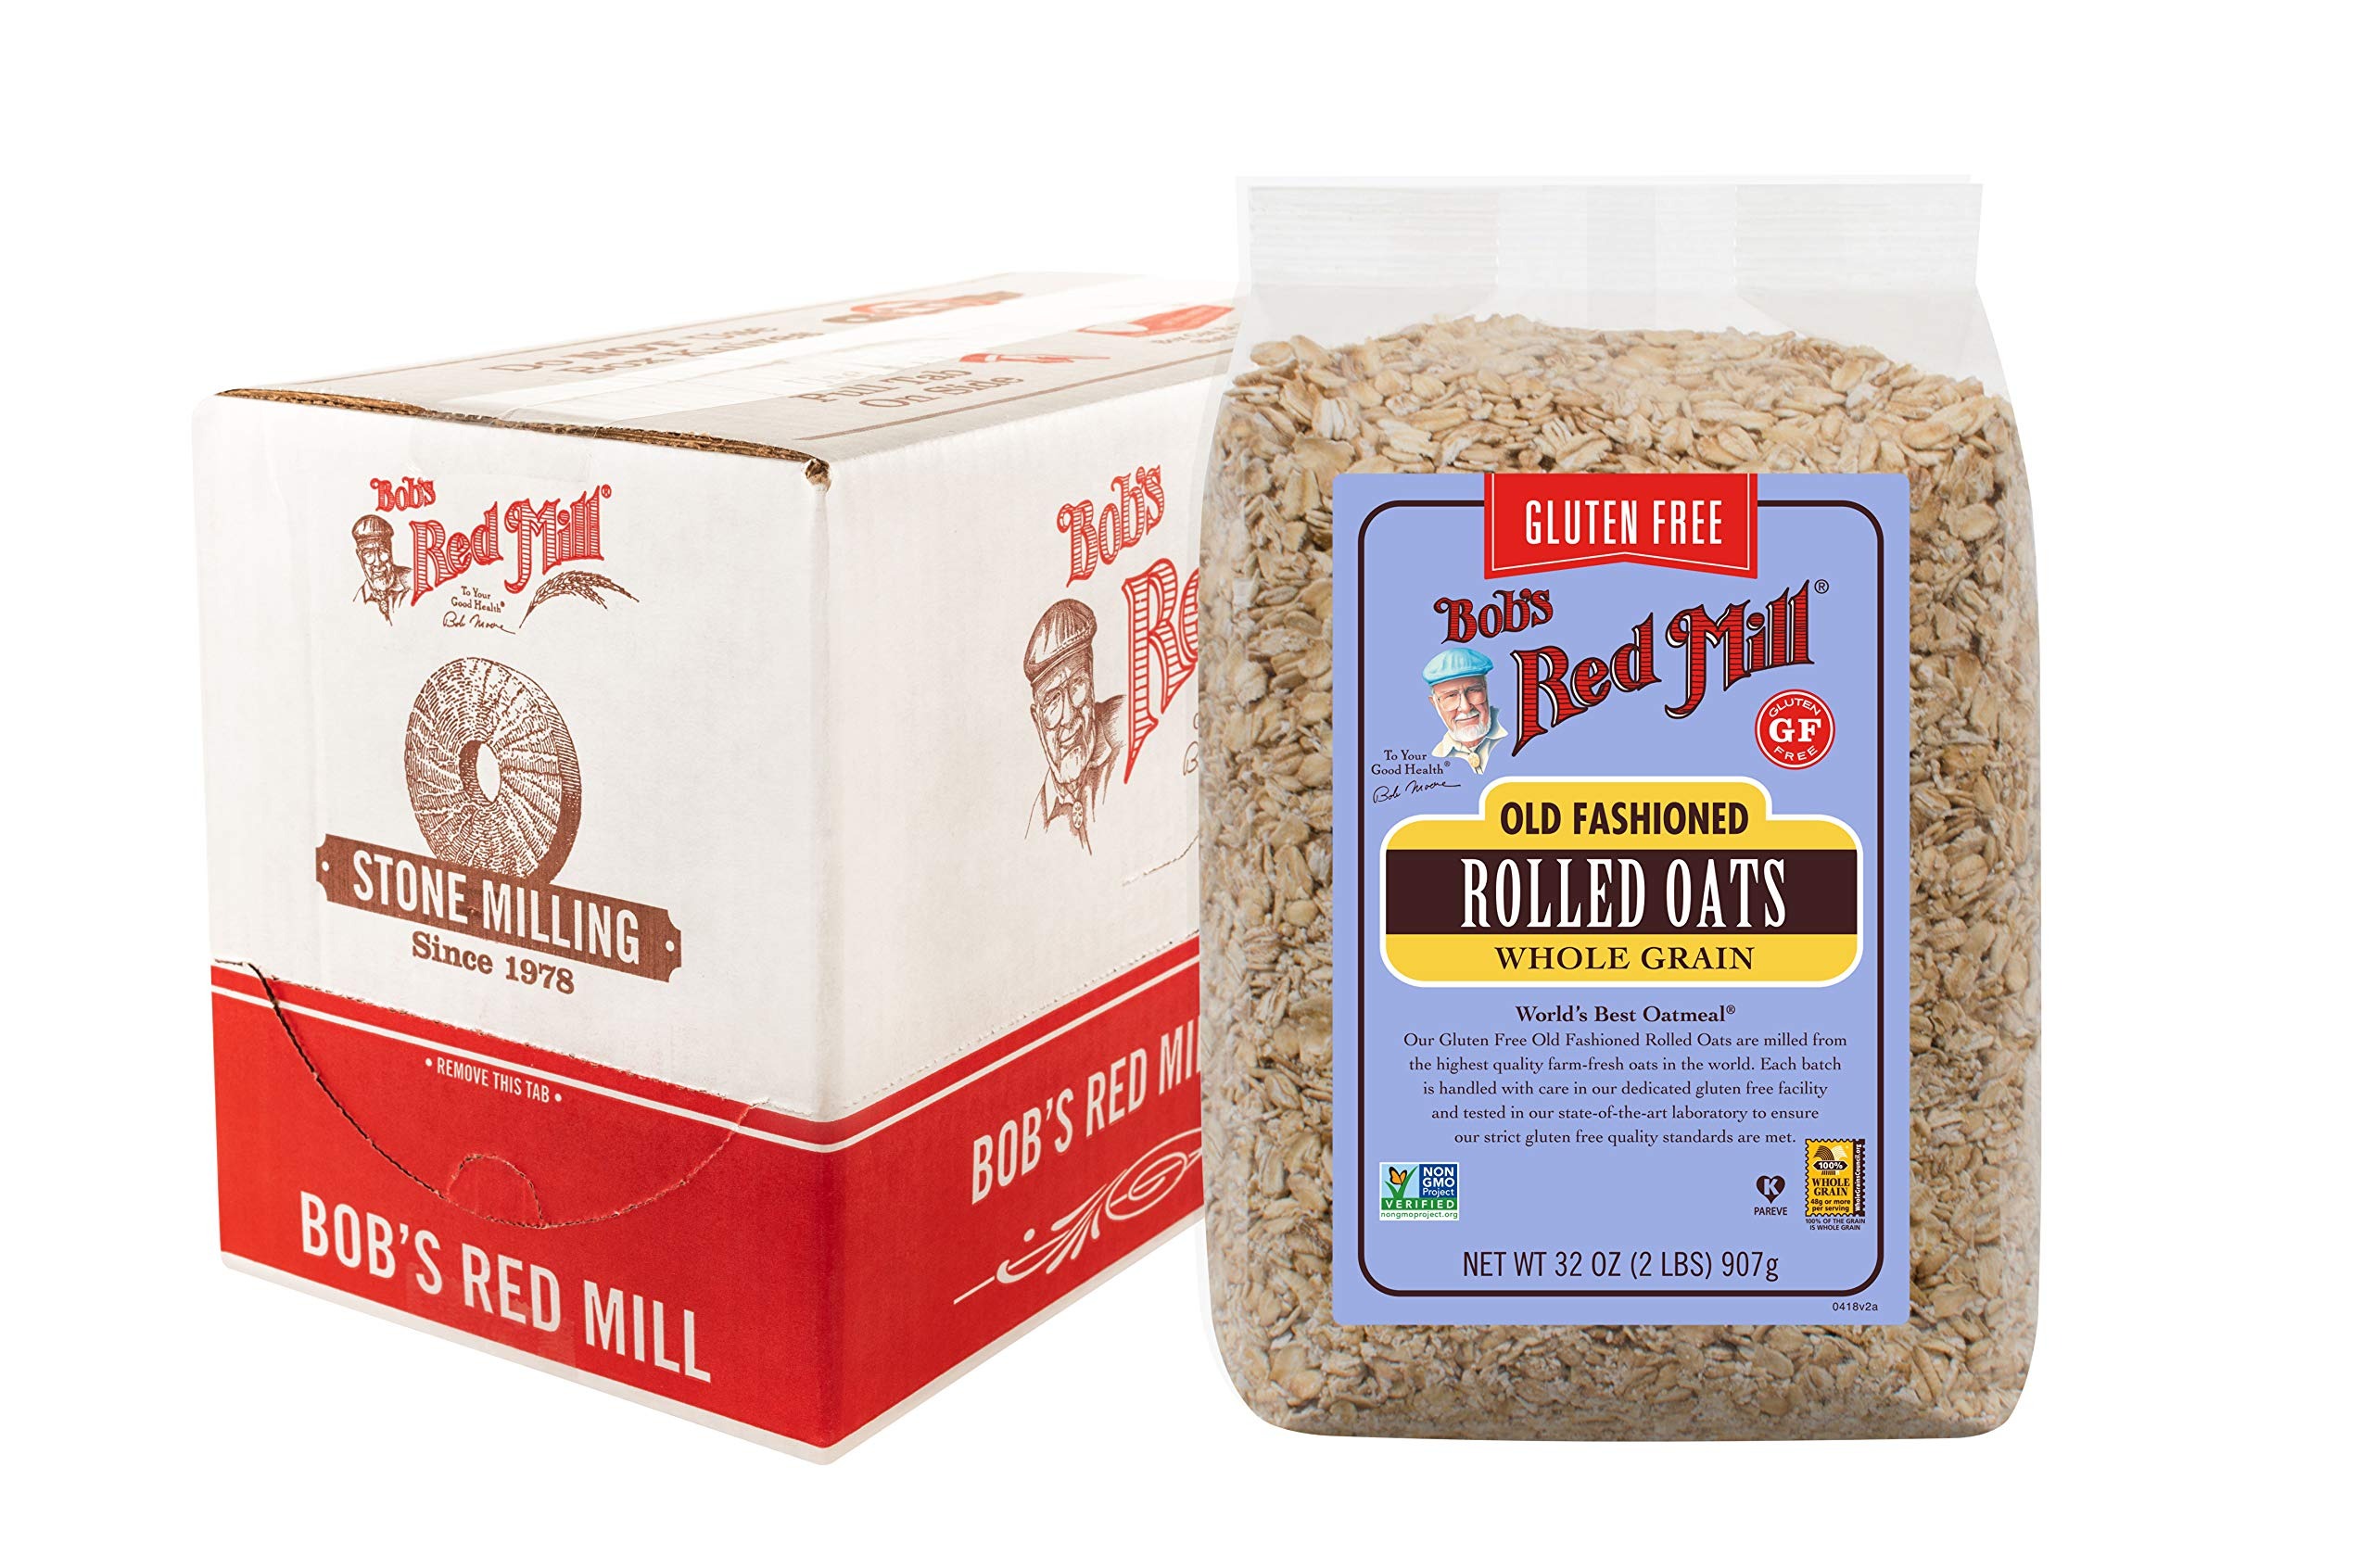
Item Name: Bob's Red Mill Gluten Free Old Fashion Rolled Oats, 32-ounce (Pack of 4)
Bullet Point 1: WHOLE GRAIN GOODNESS: Our Gluten Free Old Fashioned Rolled Oats make a deliciously hearty, whole grain cereal that gives you lasting energy
Bullet Point 2: GLUTEN FREE: To assure the integrity of our gluten free products, we’ve built a separate 100% gluten free facility and batch test in our quality control laboratory using an ELISA Gluten Assay test
Bullet Point 3: GOOD SOURCE OF FIBER: One serving provides 18% of your daily value
Bullet Point 4: NON-GMO: Non-GMO Project Verified; we’ve always been committed to sourcing raw materials that are not modified through genetic engineering
Bullet Point 5: BOB'S RED MILL: Make folks a little happier: it’s the idea that keeps our stone mills grinding to fill every bag with wholesome goodness
Value: 128.0
Unit: Ounce

Price: 38.92